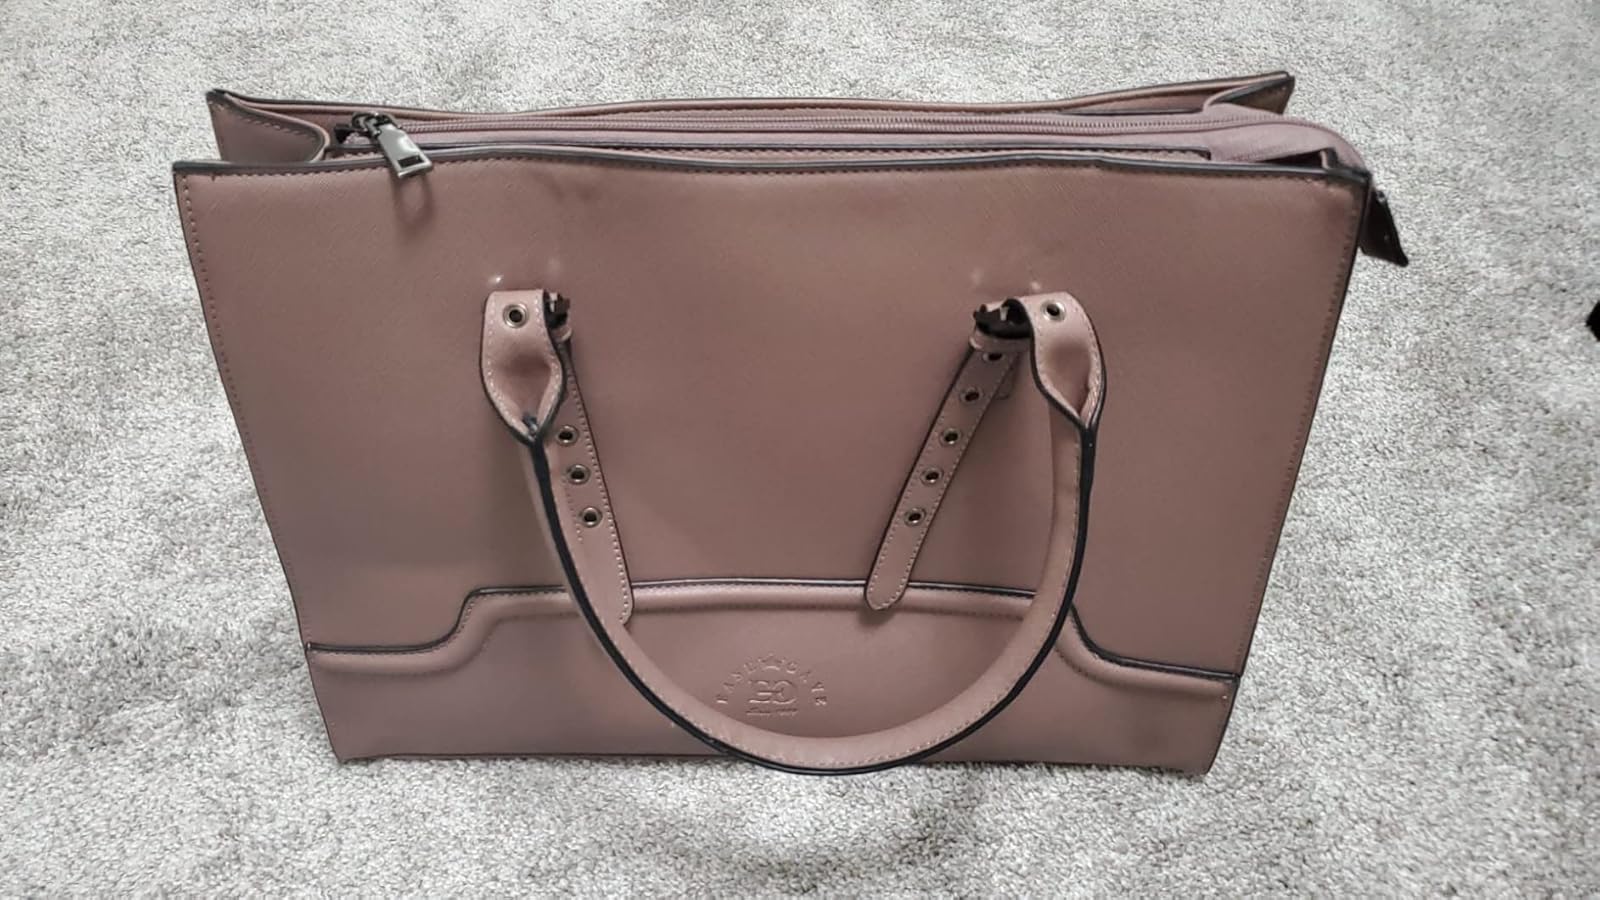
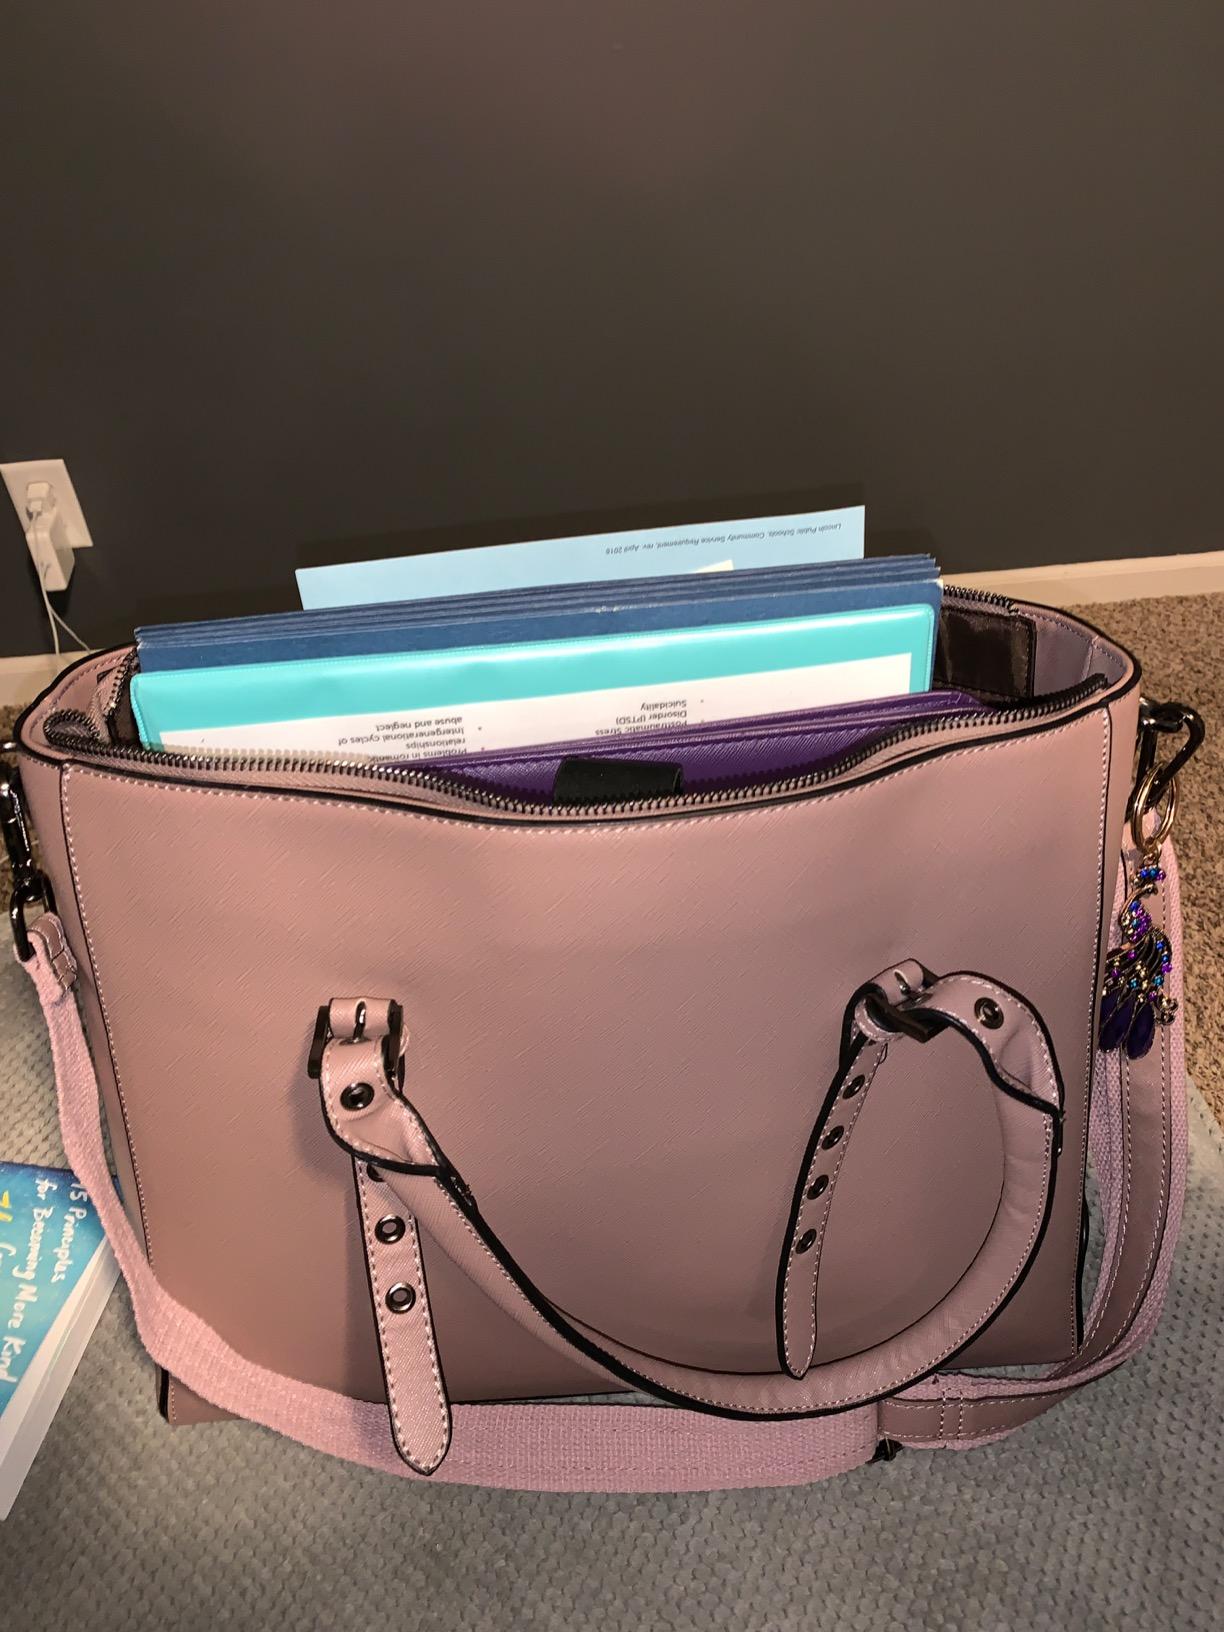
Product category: bag
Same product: yes